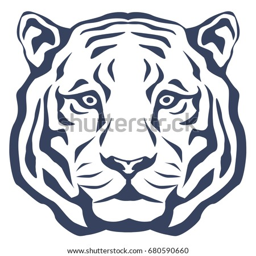
vector graphic illustration of a tiger 's face